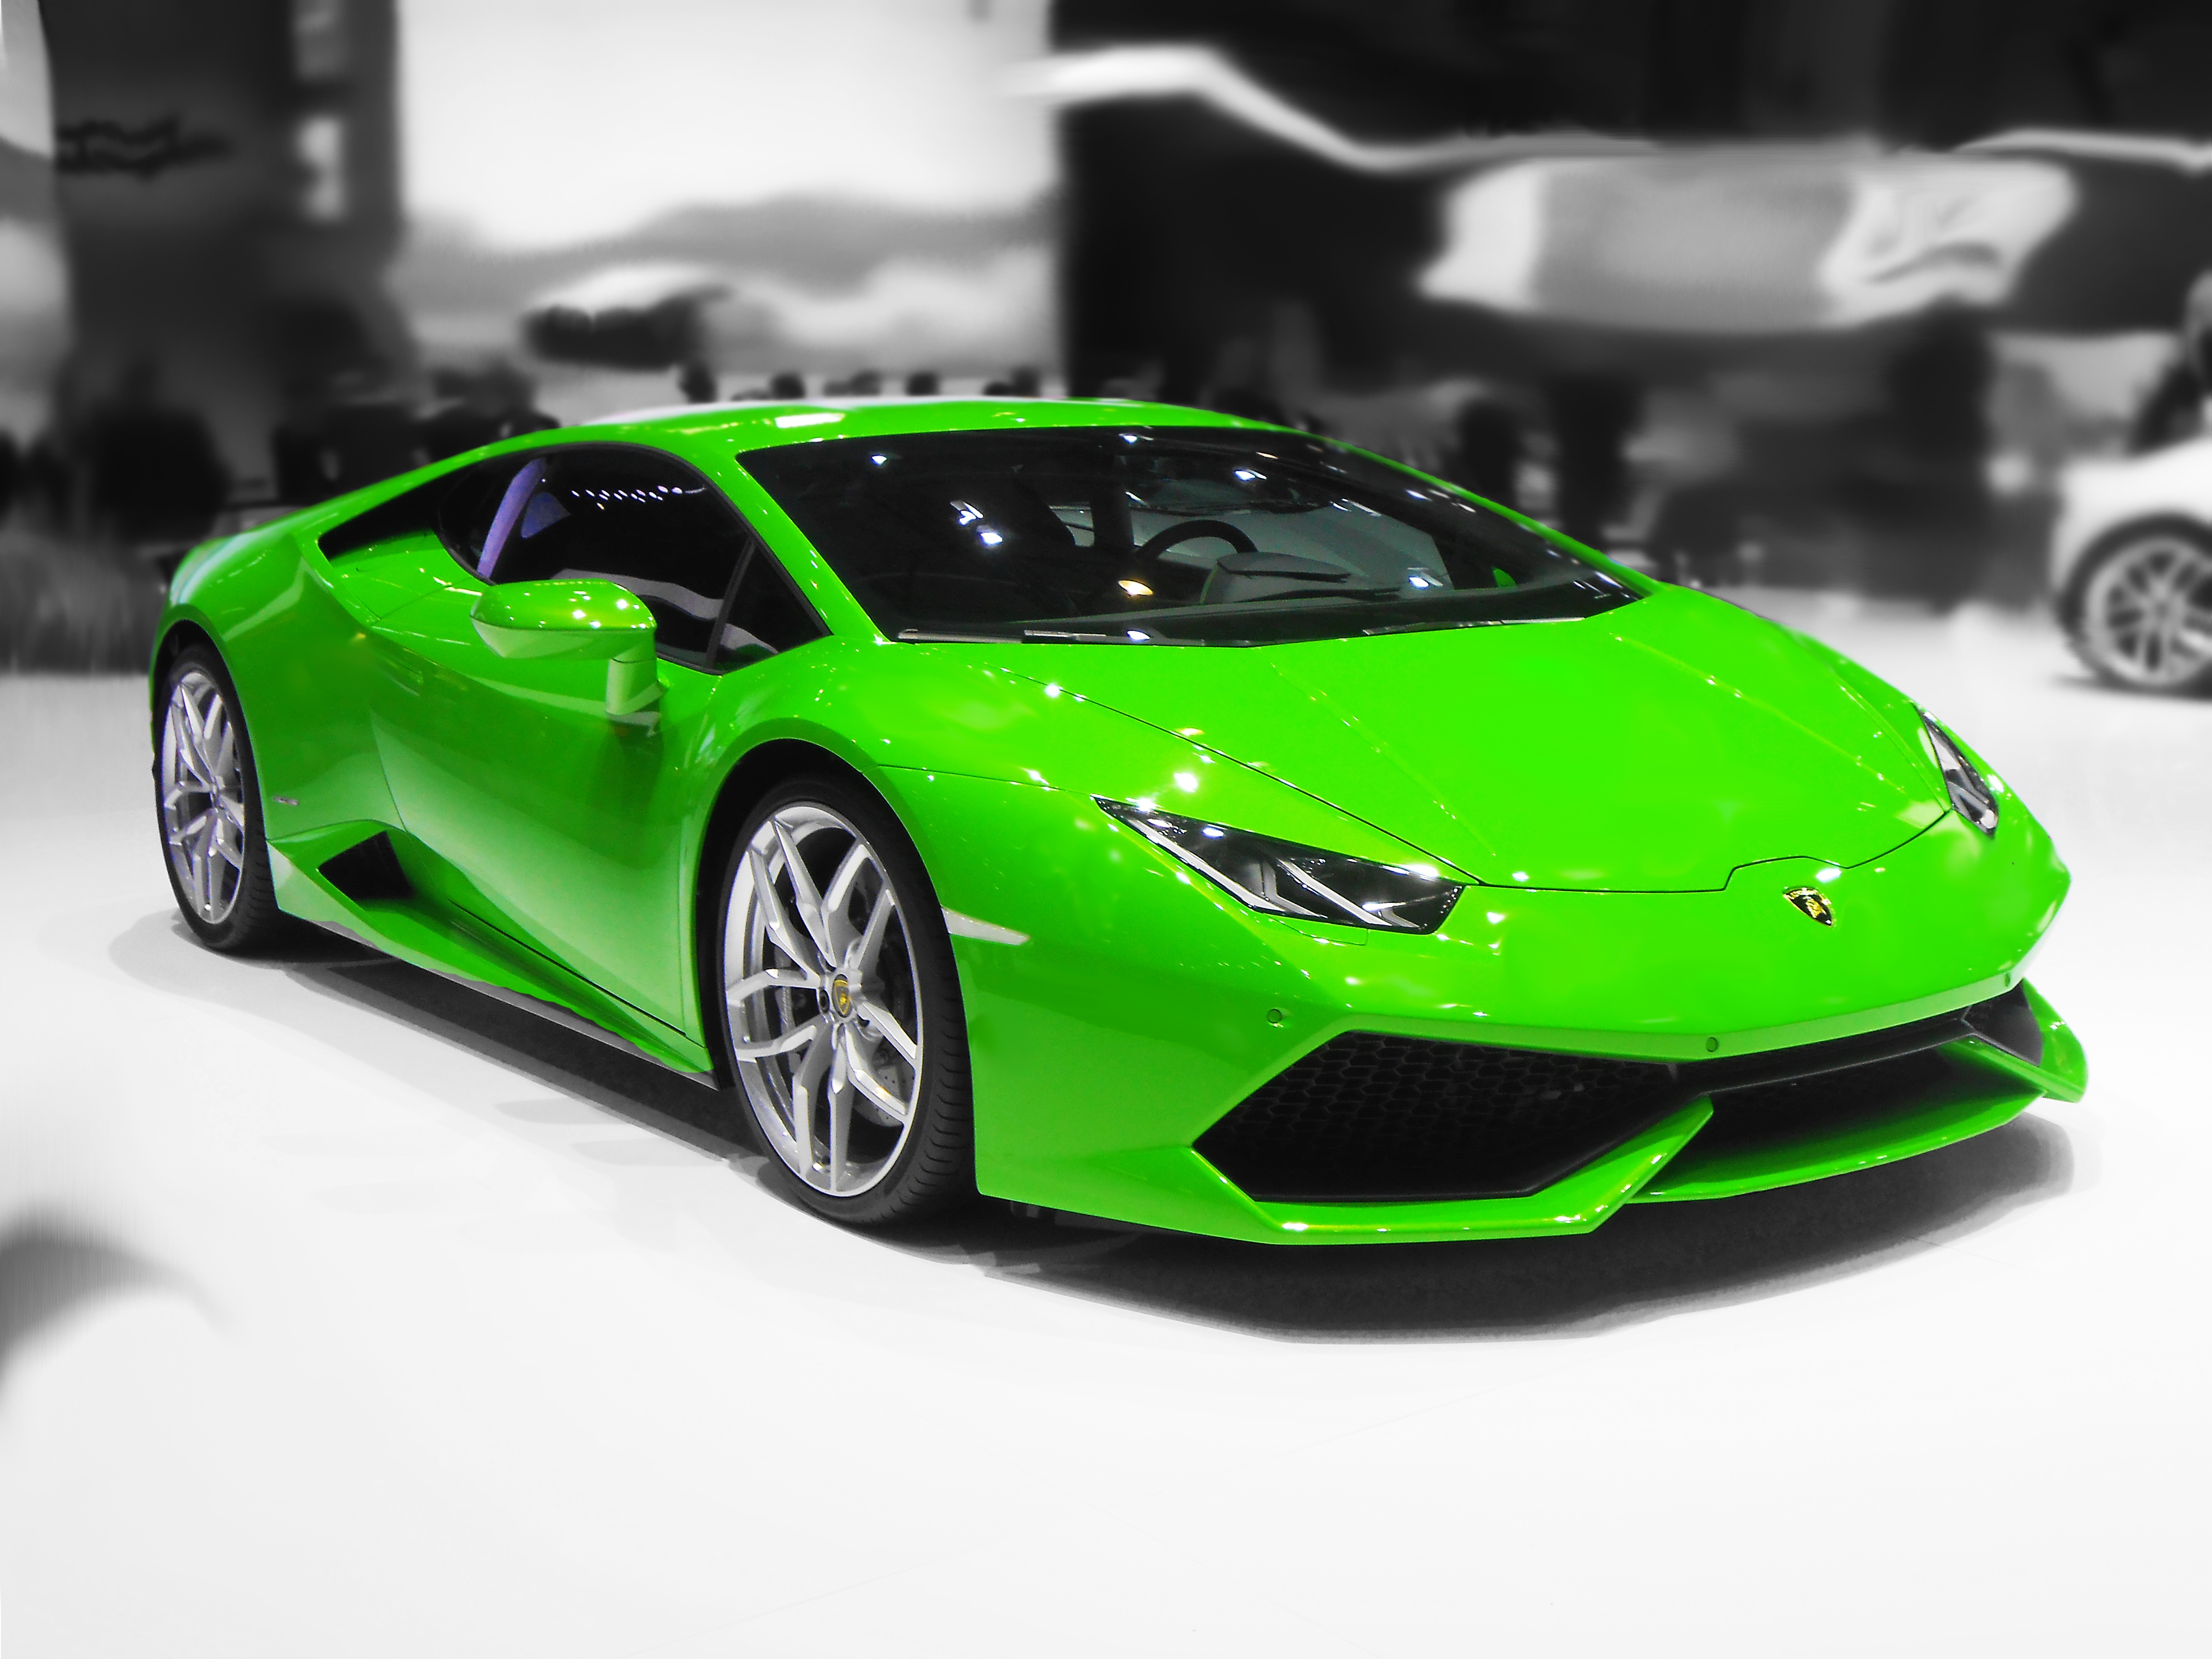
car, green, vehicle, auto, sports car, supercar, geneva, lamborghini, land vehicle, autosalon, automobile make, automotive design, luxury vehicle, performance car, lamborghini aventador